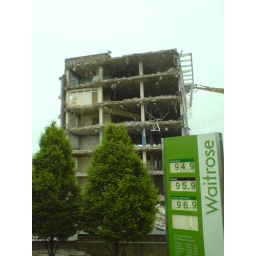
Demolition in South Harrow. Taken from bus window with crappy phone camera on way to work.